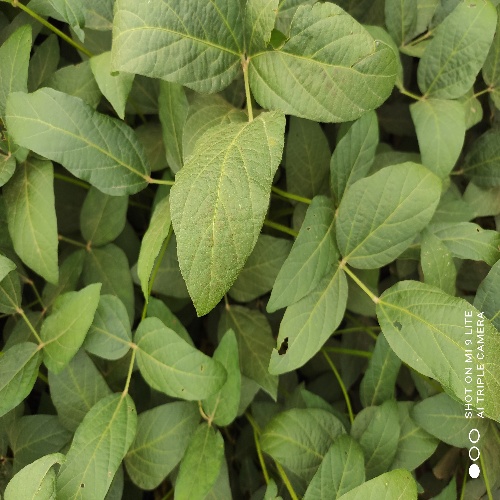
Label: Caterpillar